Downtown Rowlesburg Historic District

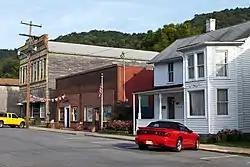

Downtown Rowlesburg Historic District is a national historic district located at Rowlesburg, Preston County, West Virginia. The district encompasses 51 contributing buildings and 1 contributing site in the central business district and surrounding residential areas of Rowlesburg. Most of the commercial buildings are two story, frame and masonry buildings, dating from about 1900 to 1950. Notable buildings include the St. Paul's Methodist Protestant Church (1923), St. Philomena's Roman Catholic Church (c. 1890), Trinity Methodist Episcopal Church (1915), Rowlesburg School, Waybright House, Weaver House, Nassif Home and Store building (c. 1848), Rowlesburg Area Historical Society/IOOF building (1875), and Adams and Moore Store building (1907).